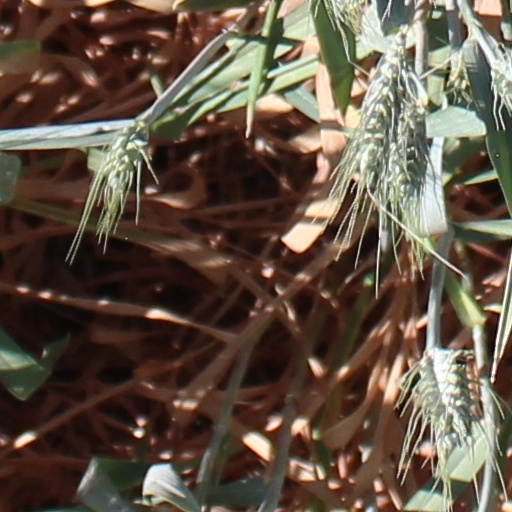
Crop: wheat